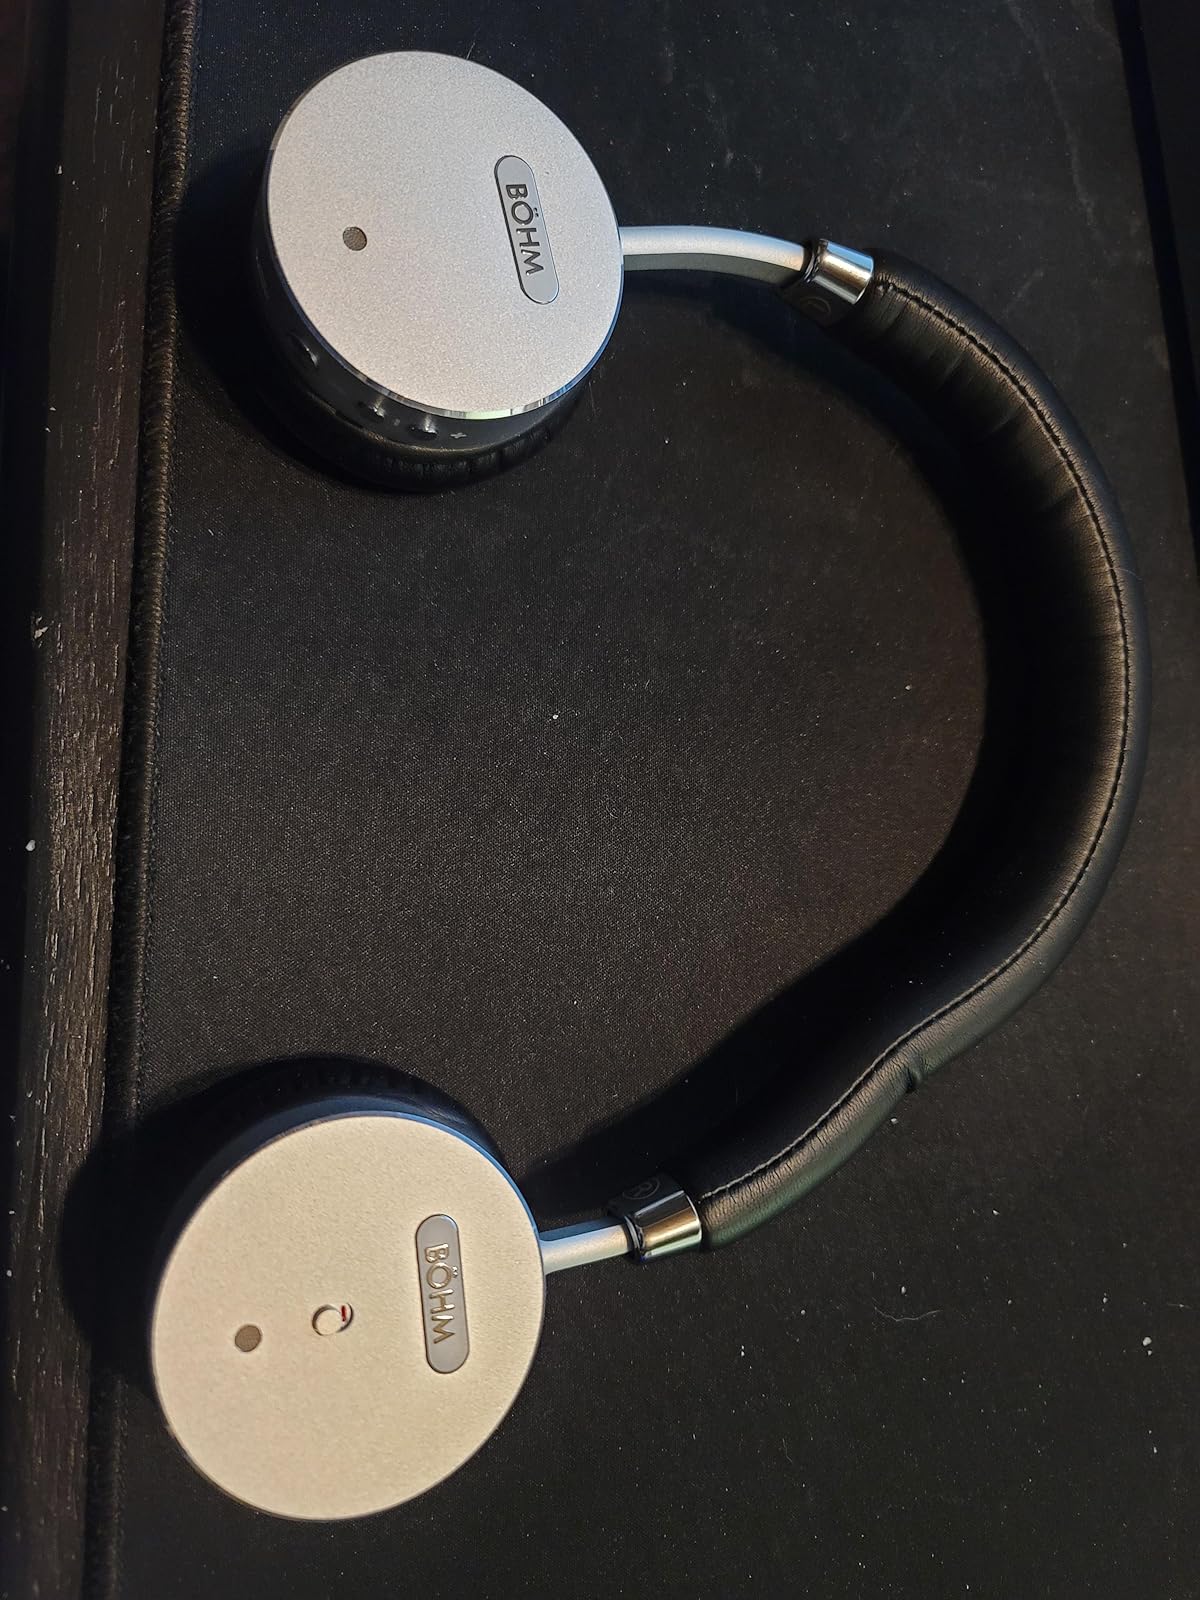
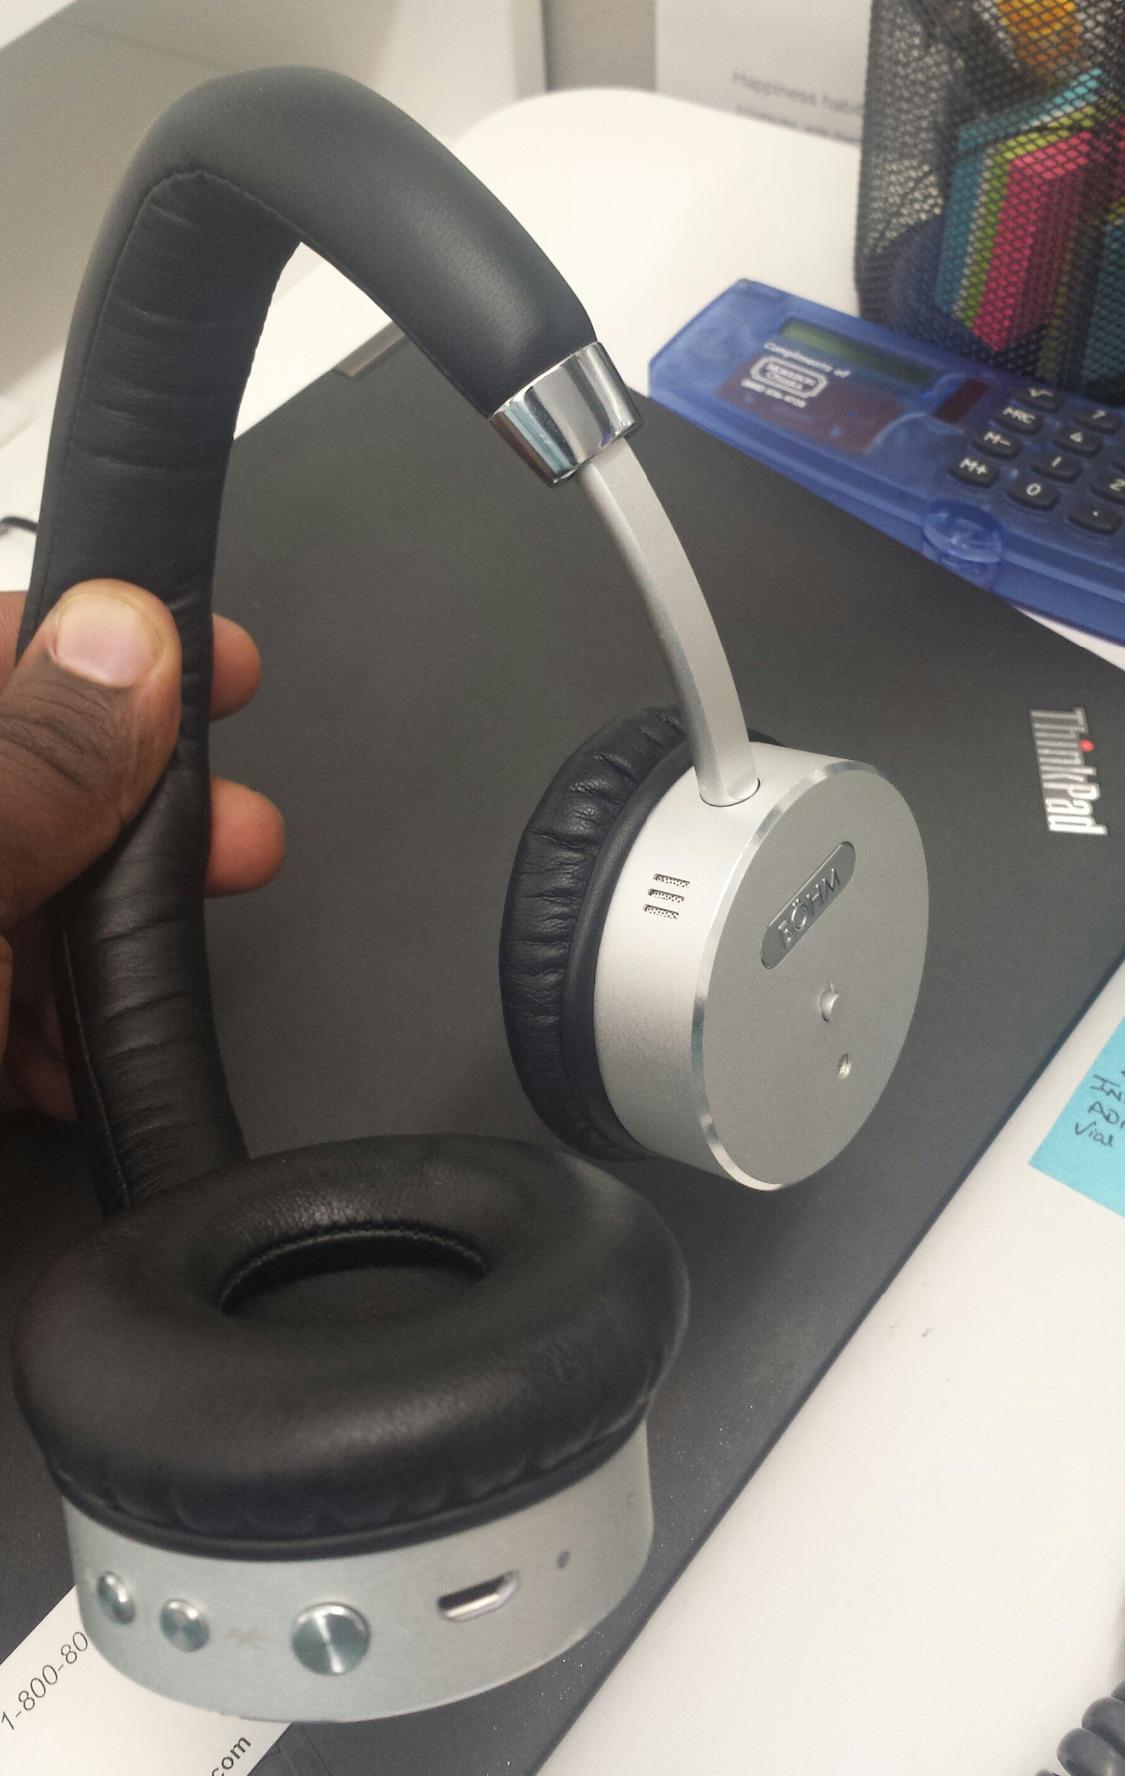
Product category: headphones
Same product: yes